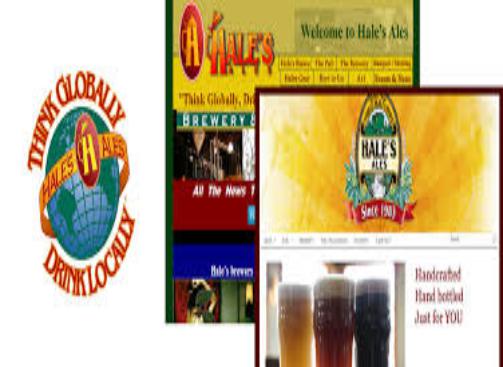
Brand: Hale's Ales
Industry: Food